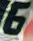
Number: 6